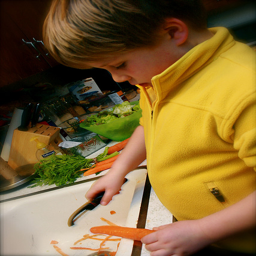
A young boy skinning carrots into a sink
A boy peeling a carrot with a tool over a sink.
A boy peeling a carrot over a sink.
A little bow standing at a sink peeling carrots.
a small boy in a yellow shirt and carrots